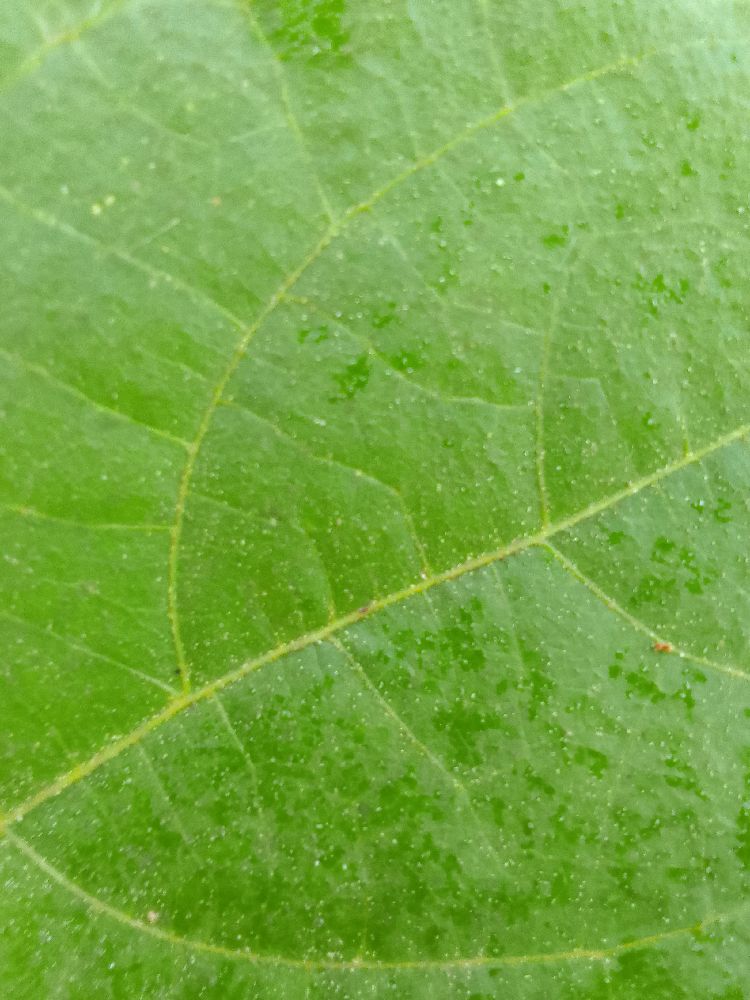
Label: healthy